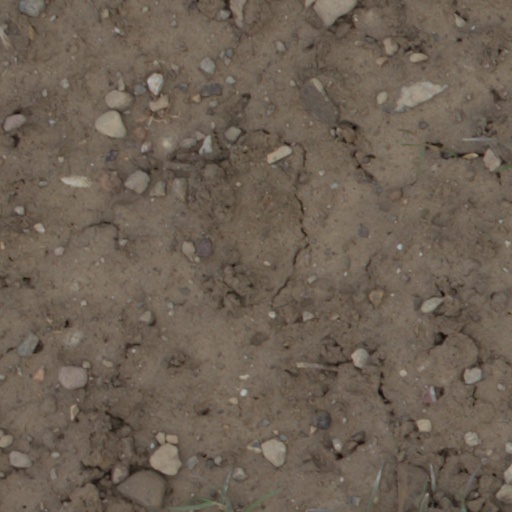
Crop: wheat